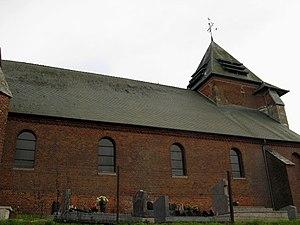
Fraillicourt (Ardennes, France) La façade nord de l'église fortifiée. On remarque (assez difficilement, il est vrai) une date inscrite en briques vitrifiées ou plus sombres